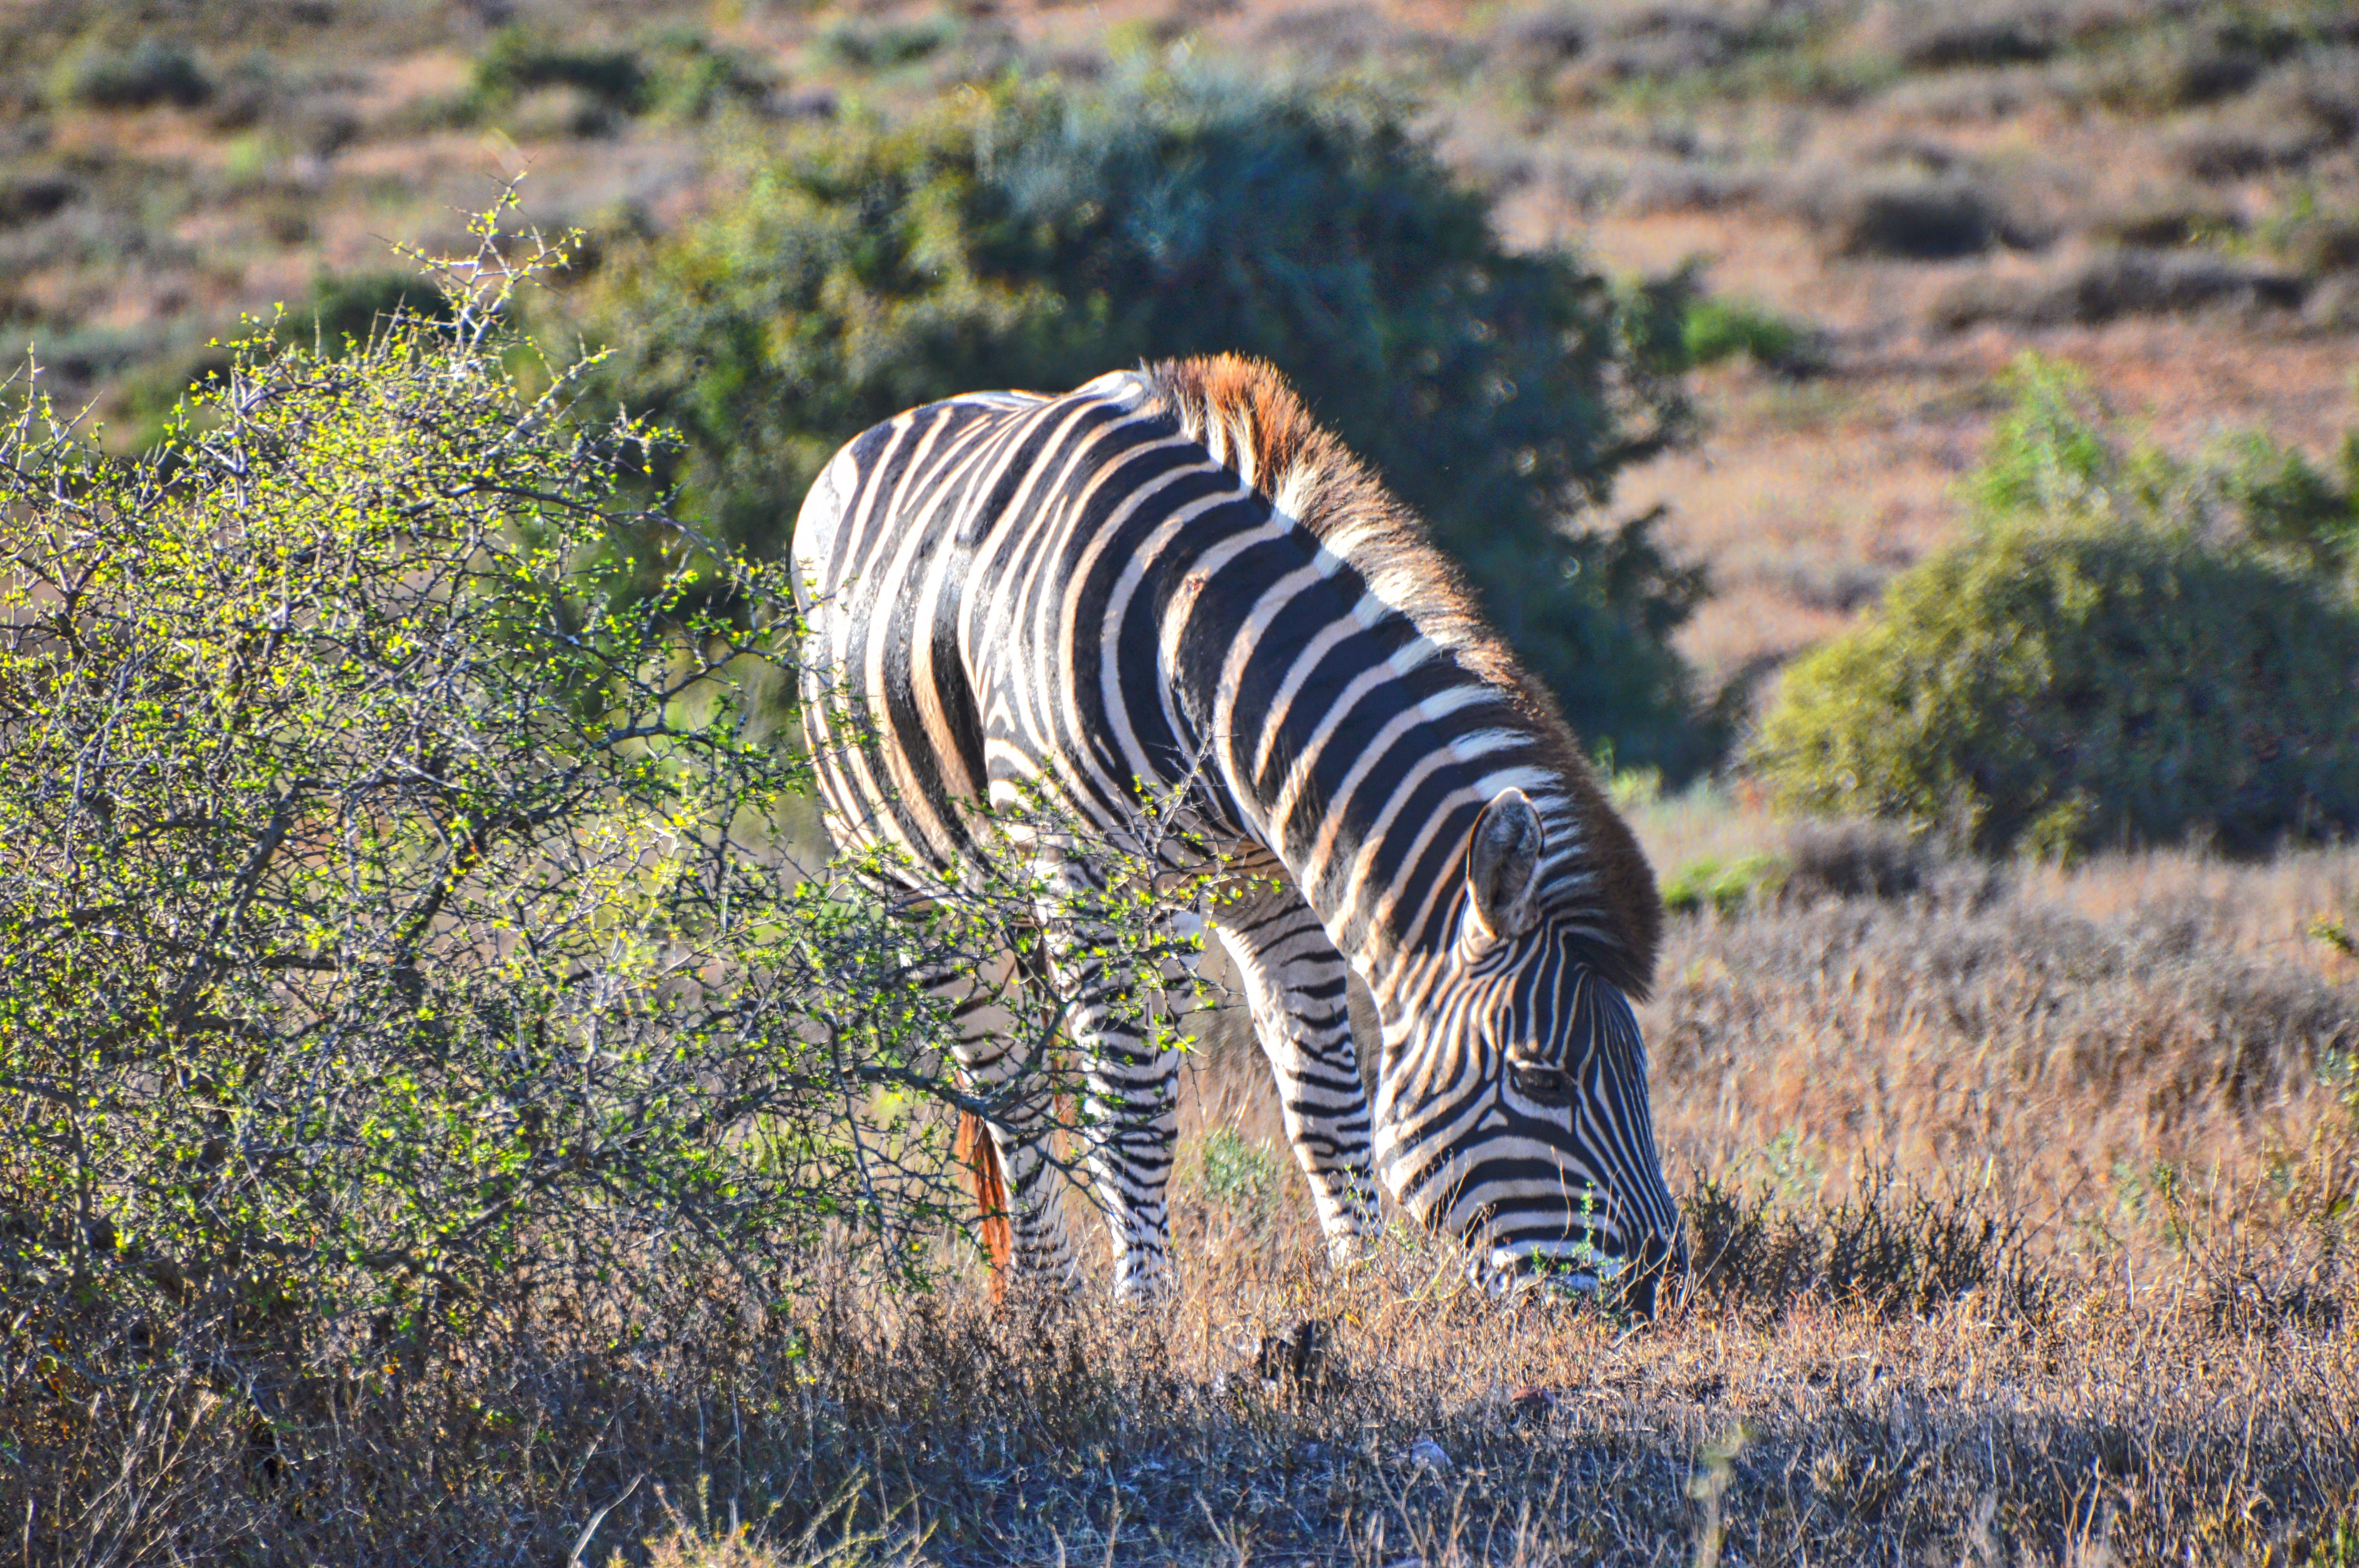
mammal, wildlife, fauna, zebra, savanna, horse like mammal, grassland, safari, prairie, adventure